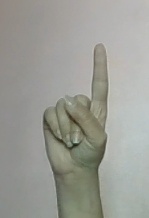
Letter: bb